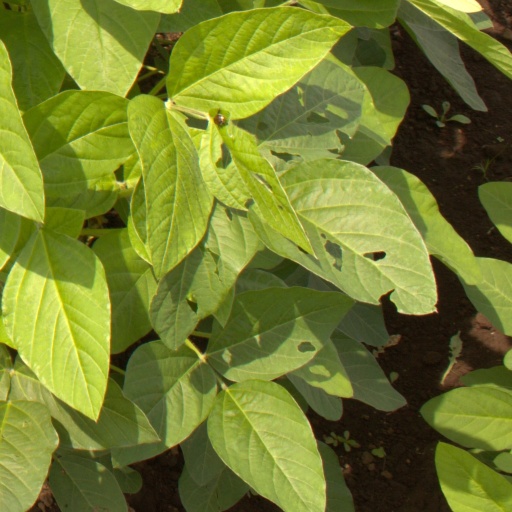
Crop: soybean